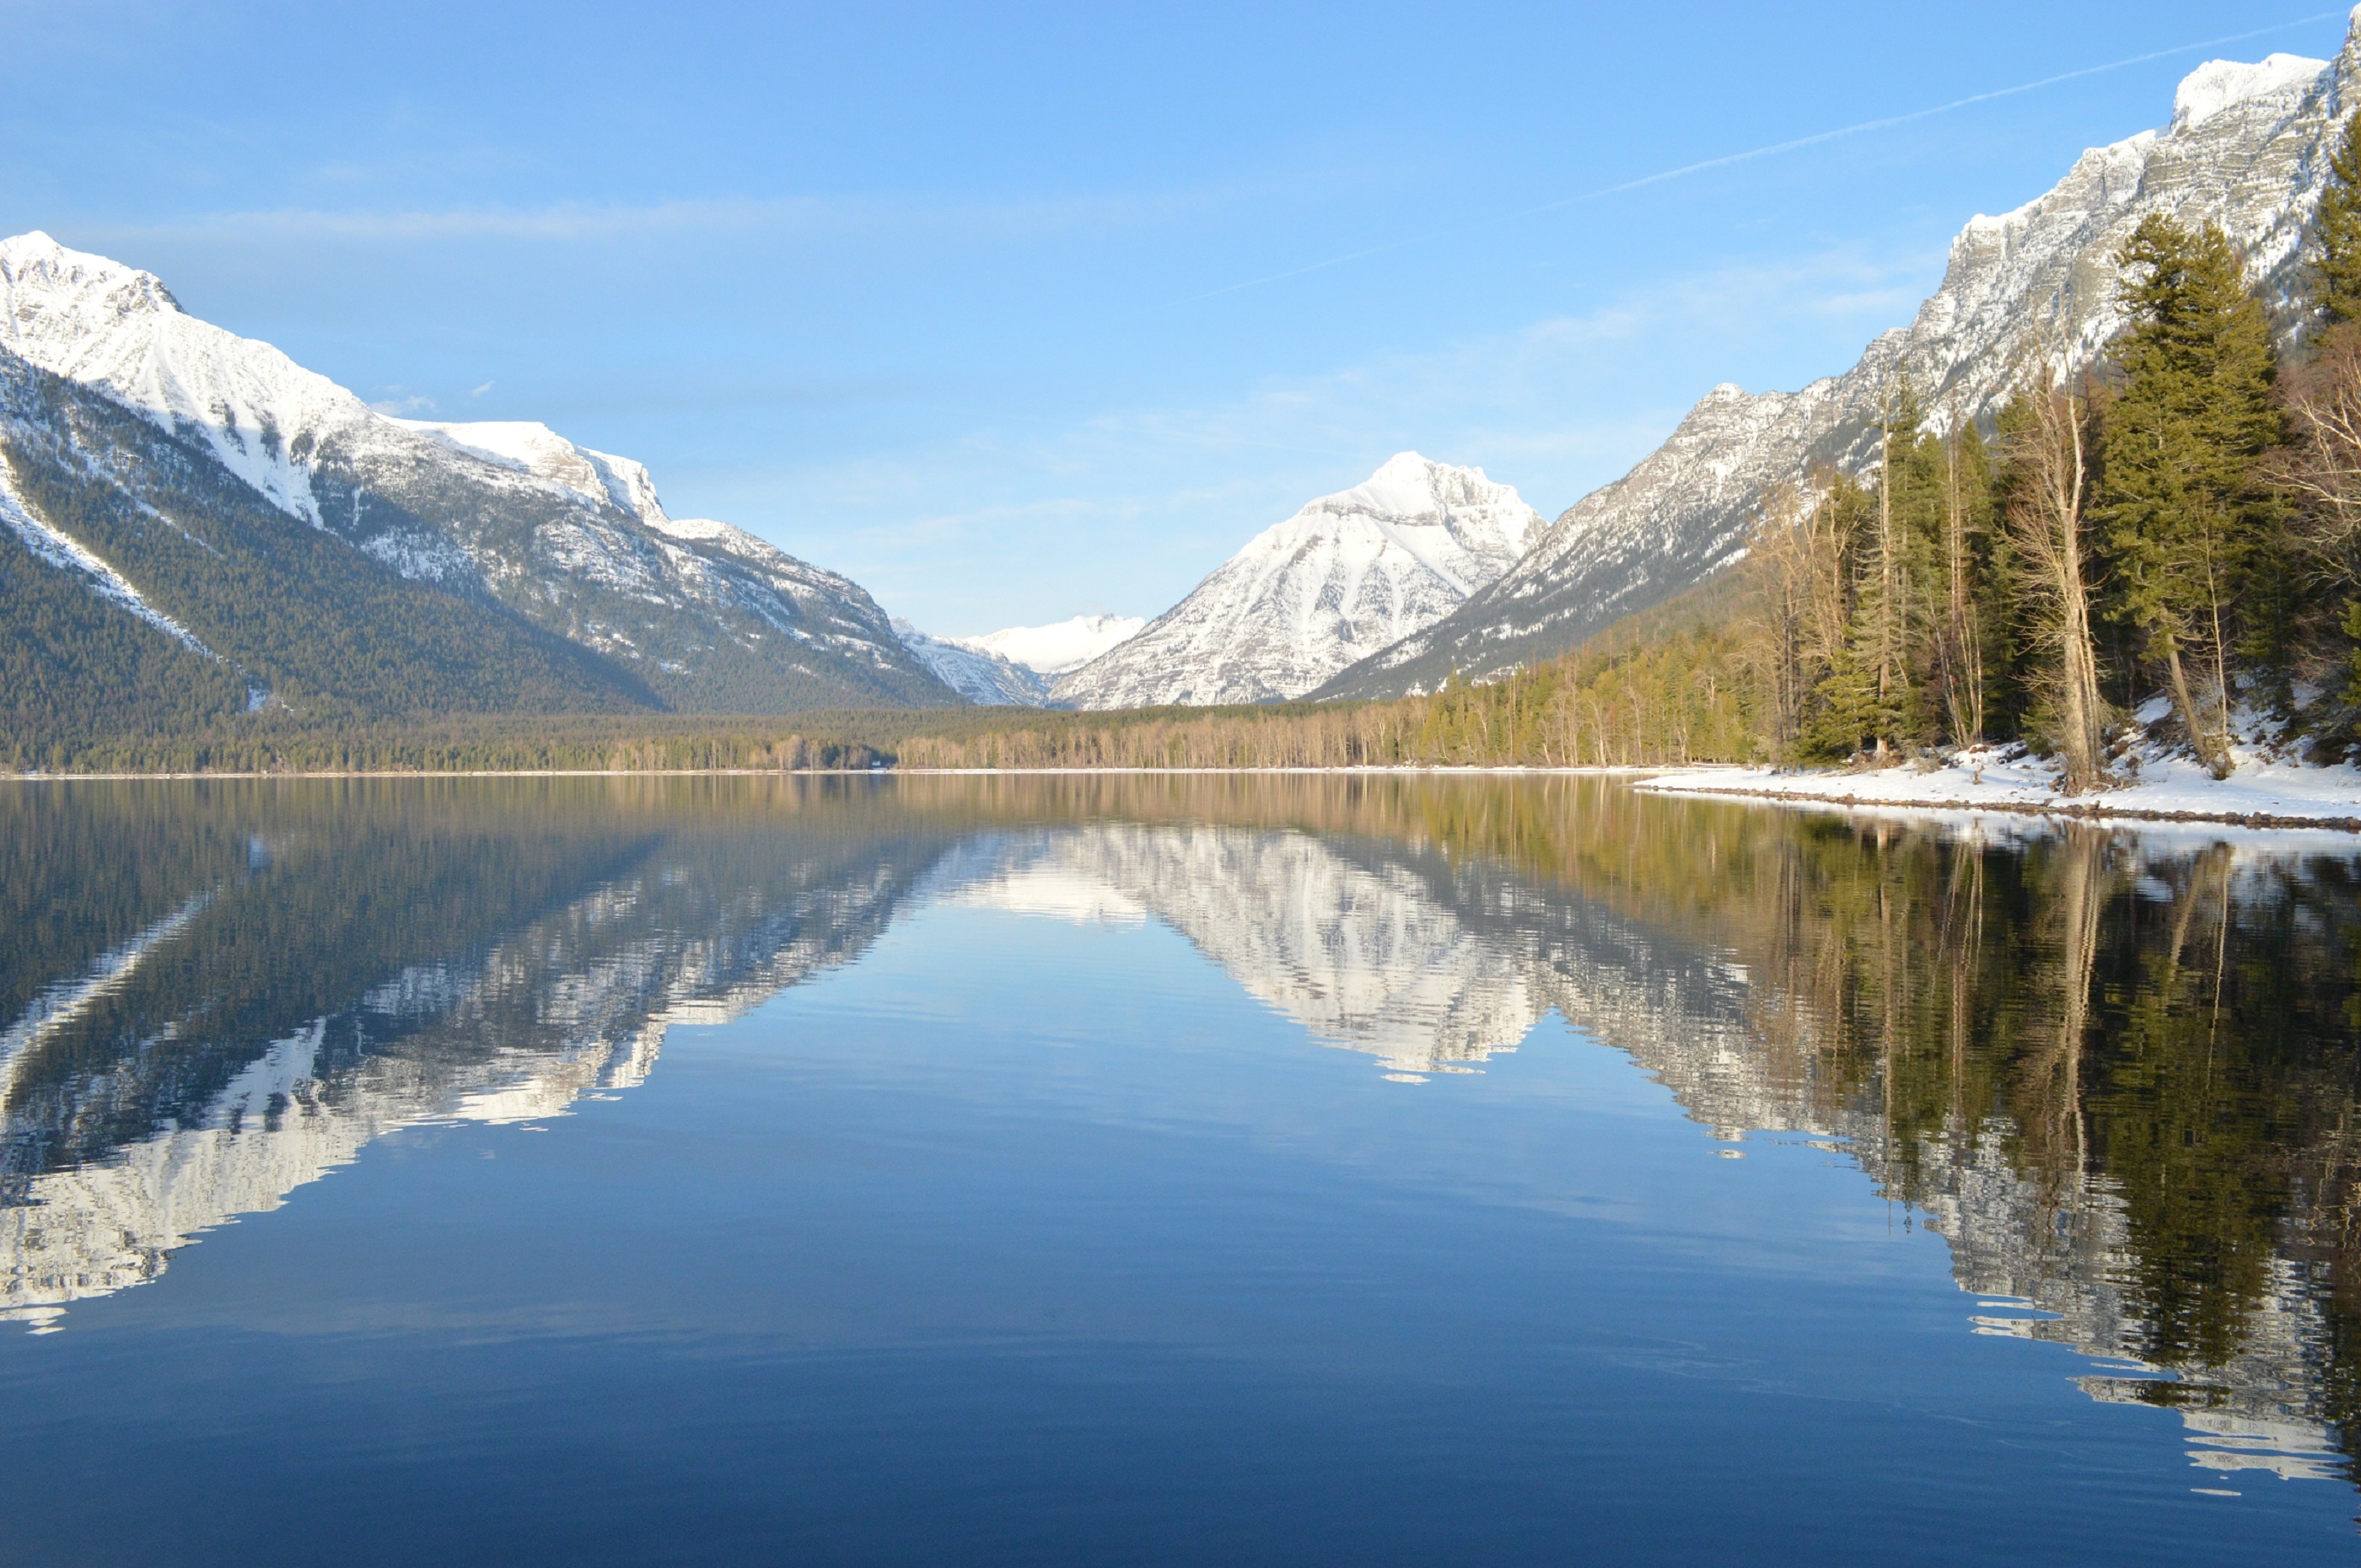
lake mcdonald, landscape, mountains, skyline, peak, reflection, water, trees, alpine, snow, glacier national park, montana, usa